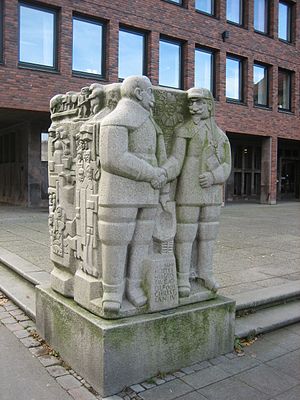
Halmstad / Fotogalleri
Halmstad er en by på den svenske vestkyst med 59.000 indbyggere. Den er hovedby i Halmstads kommun og residensby for Hallands län, hvor Nissan udmunder i Kattegat. Byen er rig på kunst og skulpturer.